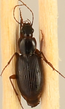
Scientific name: Synuchus impunctatus
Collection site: Bartlett Experimental Forest NEON (BART), plot BART_079